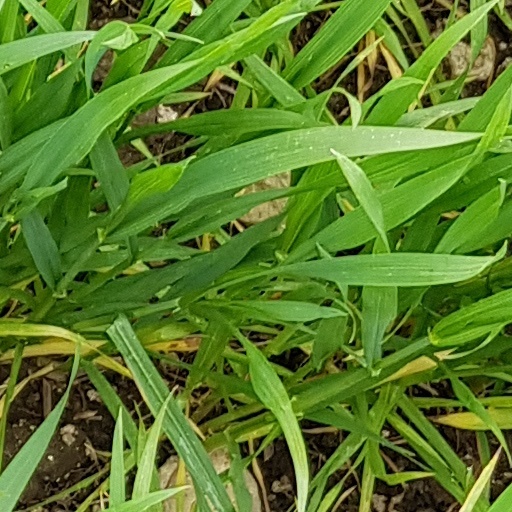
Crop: wheat